Recaíto

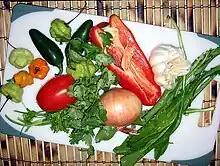
Puerto Rican recaito and sofrito ingredients

Recaíto (also sometimes called sofrito) is a cooking base made of pureed aromatics. Its distinctive green color comes from the inclusion of green peppers and herbs. Recaíto does not usually include tomatoes, although they may be added for extra flavor.